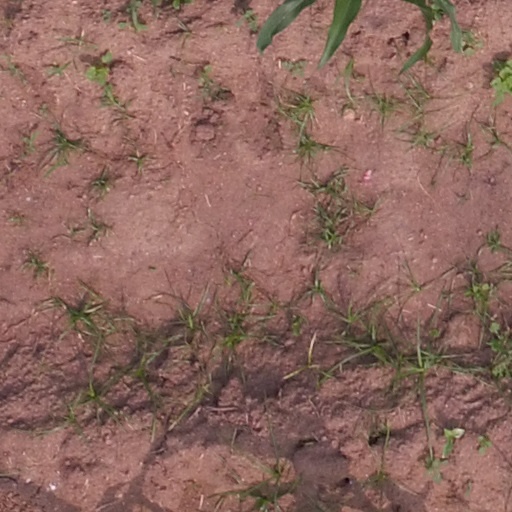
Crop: maize; corn